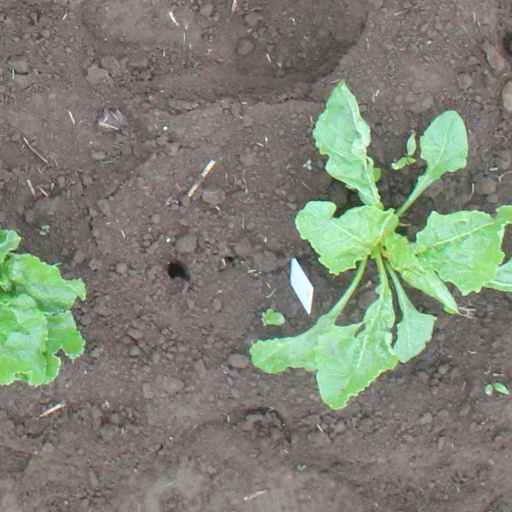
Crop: sugar beet